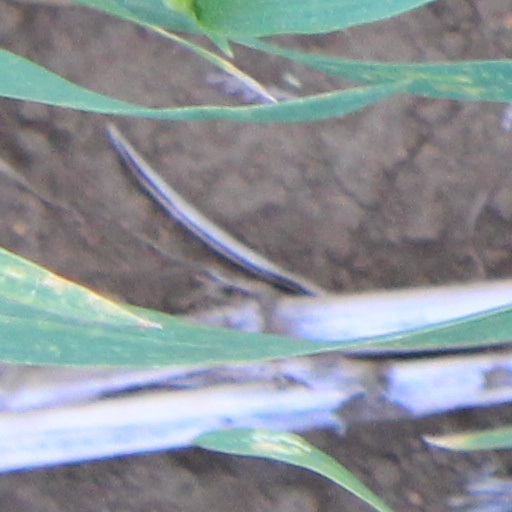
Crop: wheat